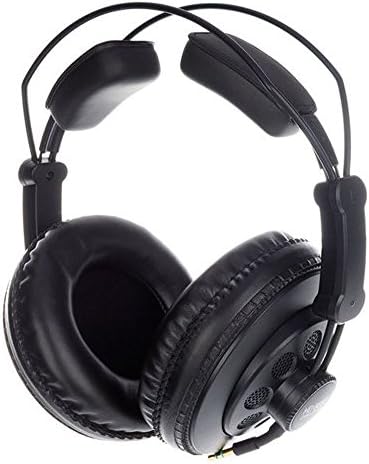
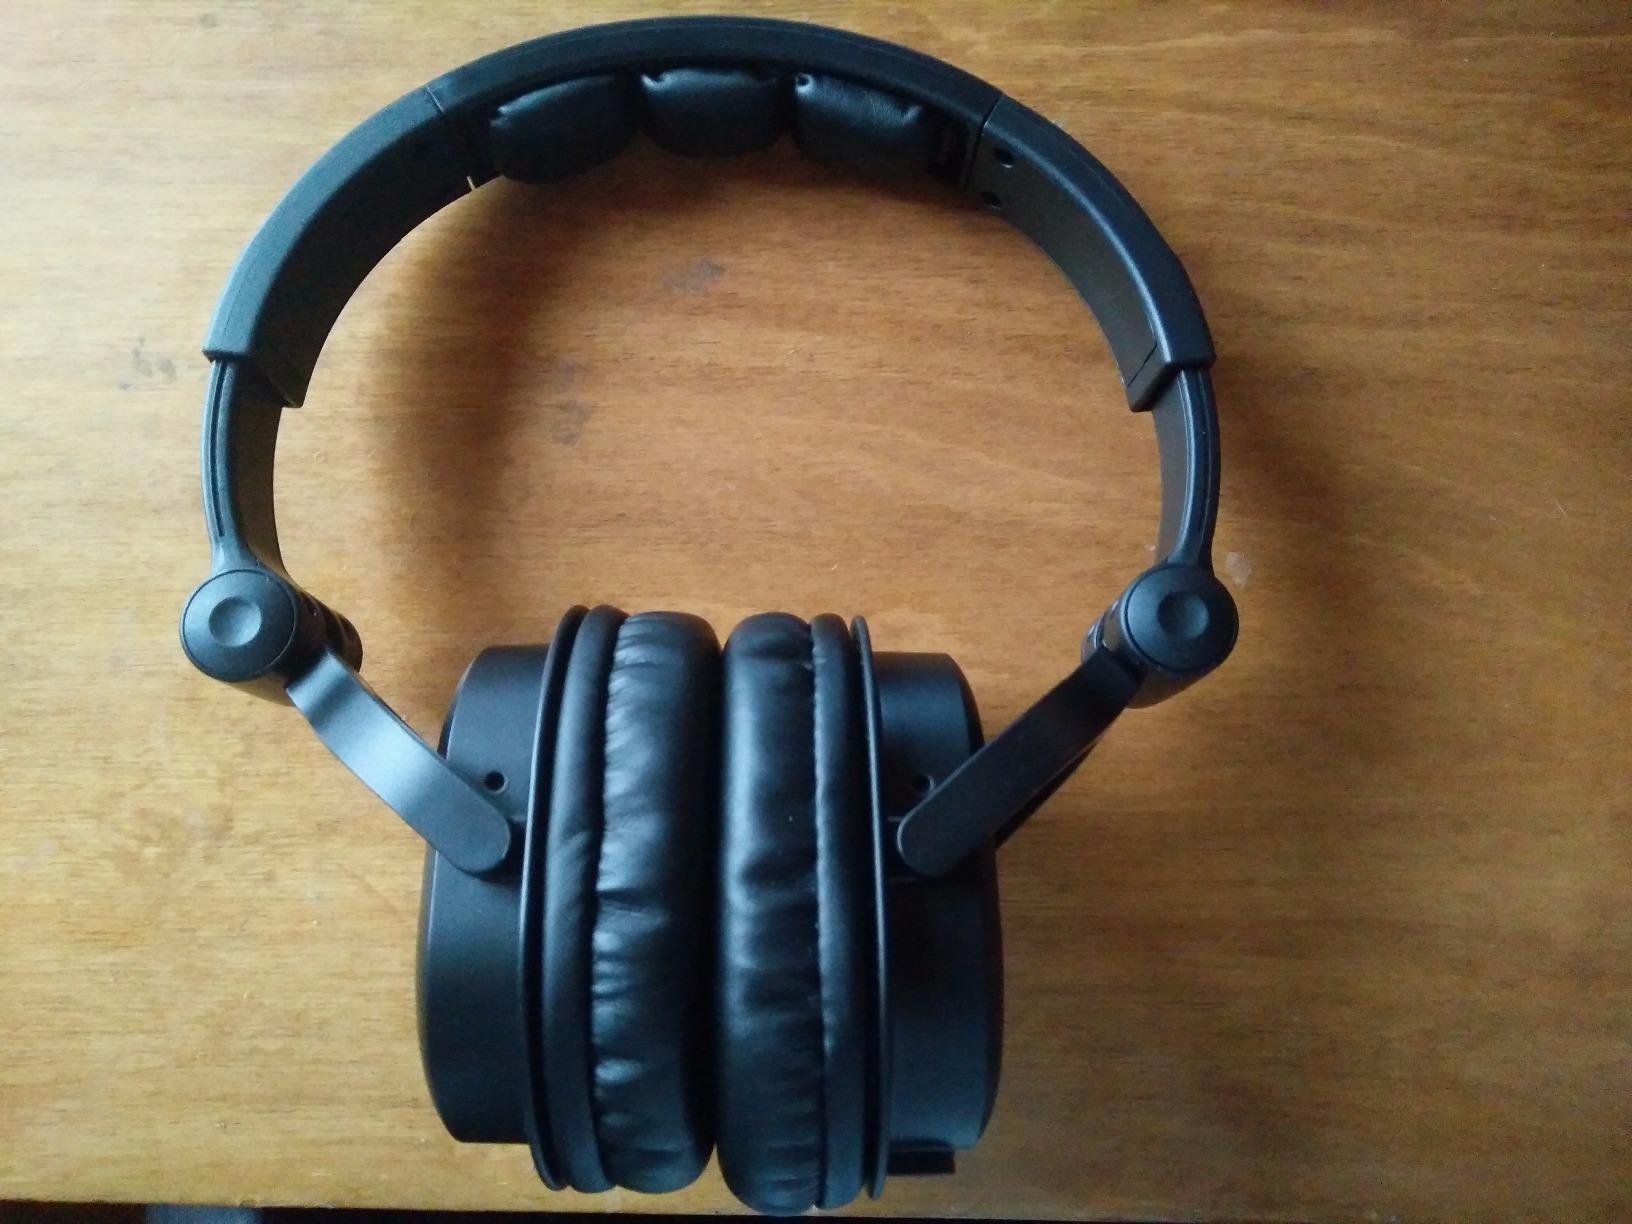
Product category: headphones
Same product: no